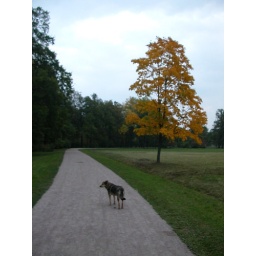
A dog by a yellow tree